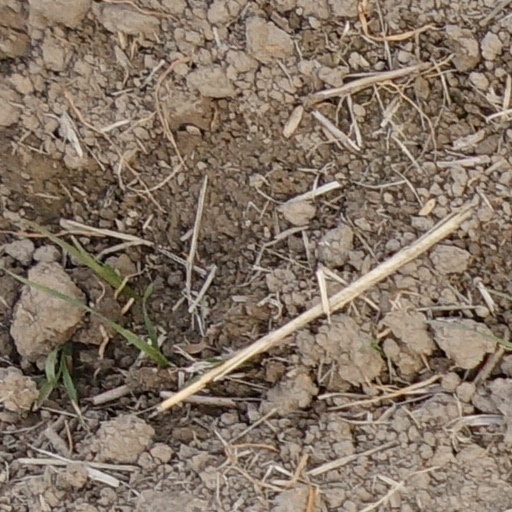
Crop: wheat